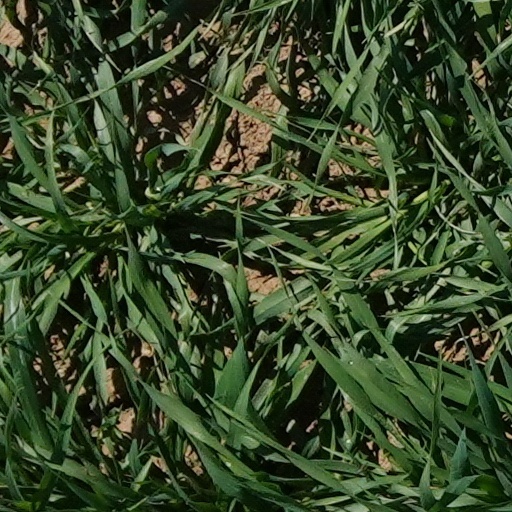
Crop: wheat